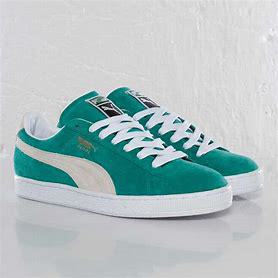
Brand: Puma
Model: Suede